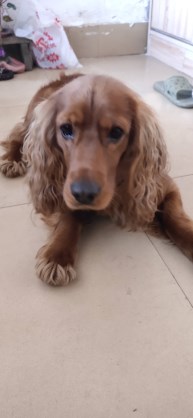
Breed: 286-n000111-cocker_spaniel